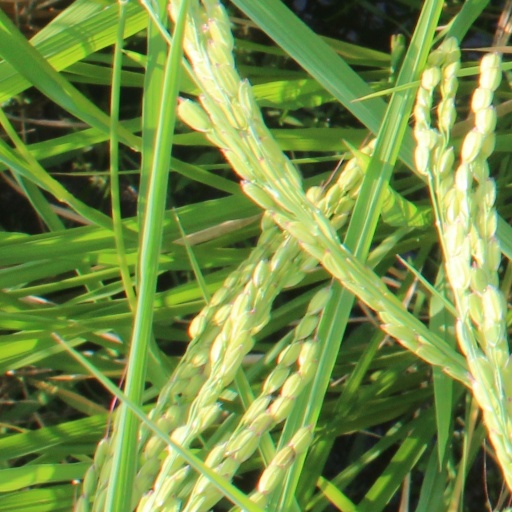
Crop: rice